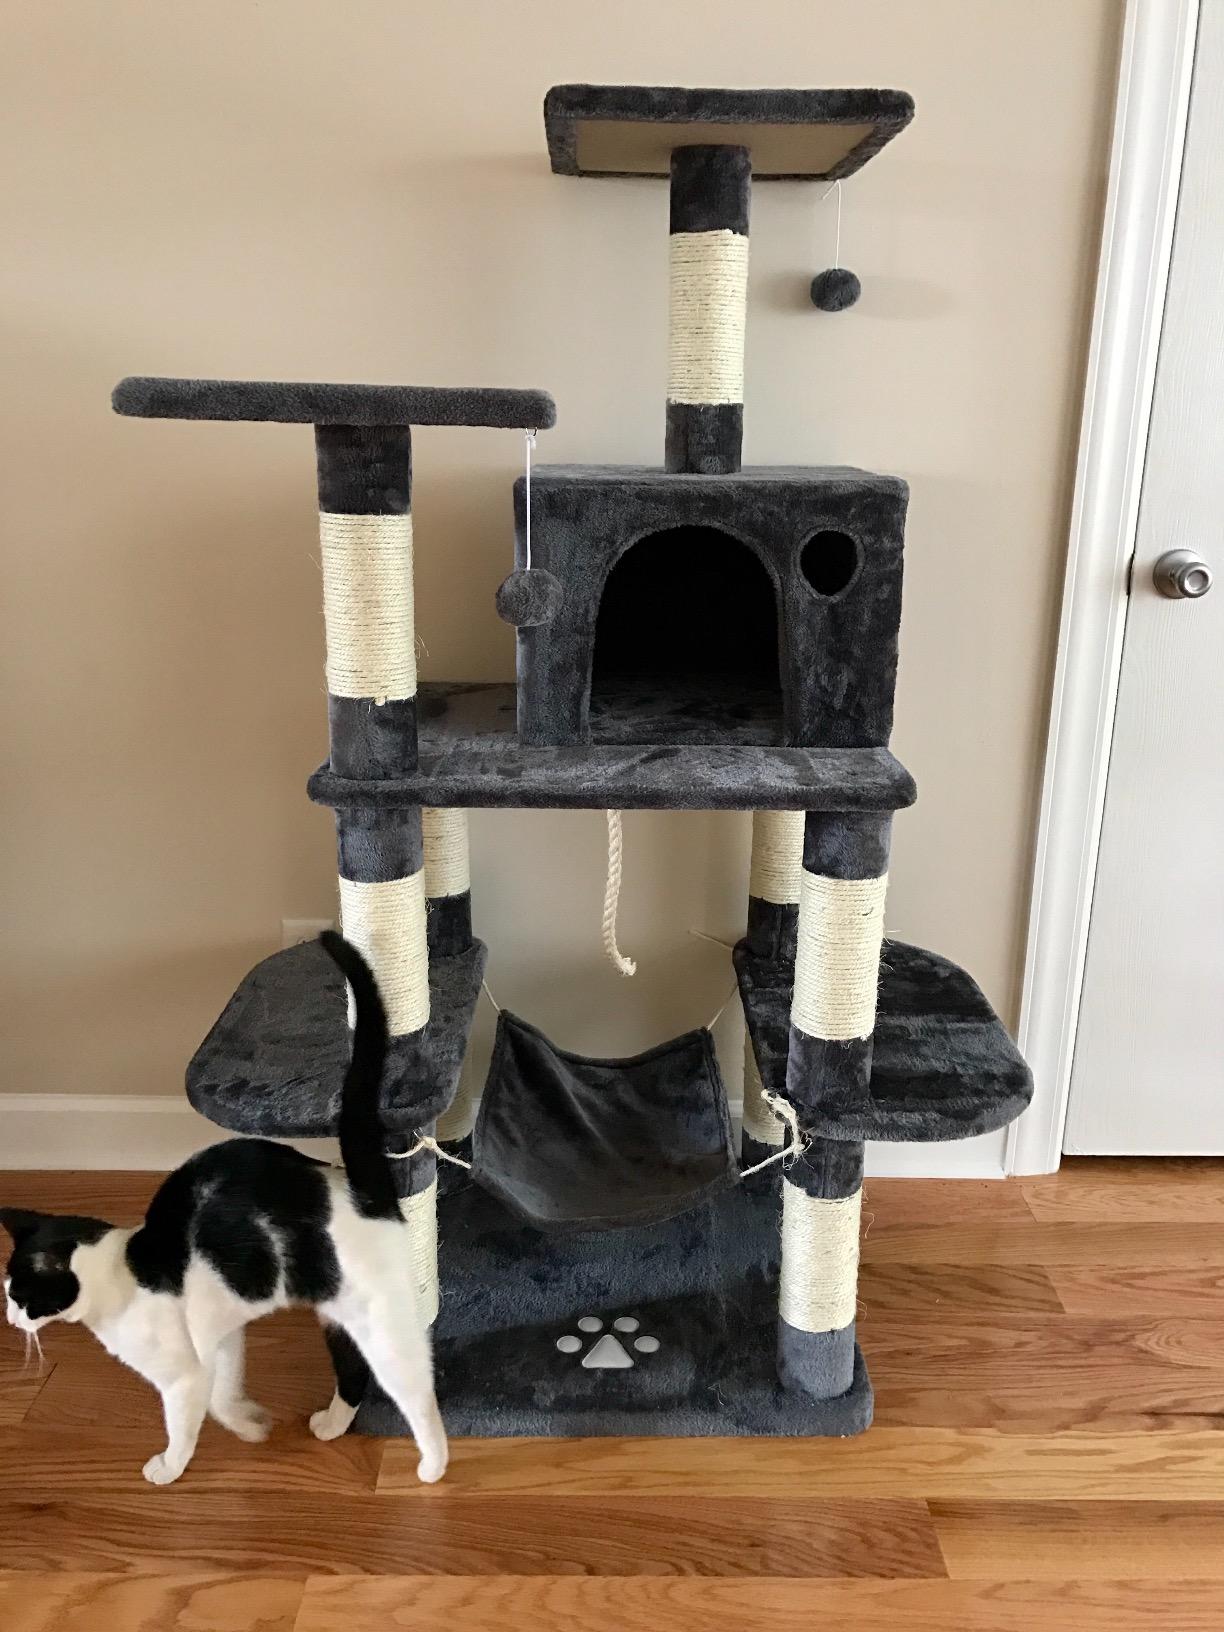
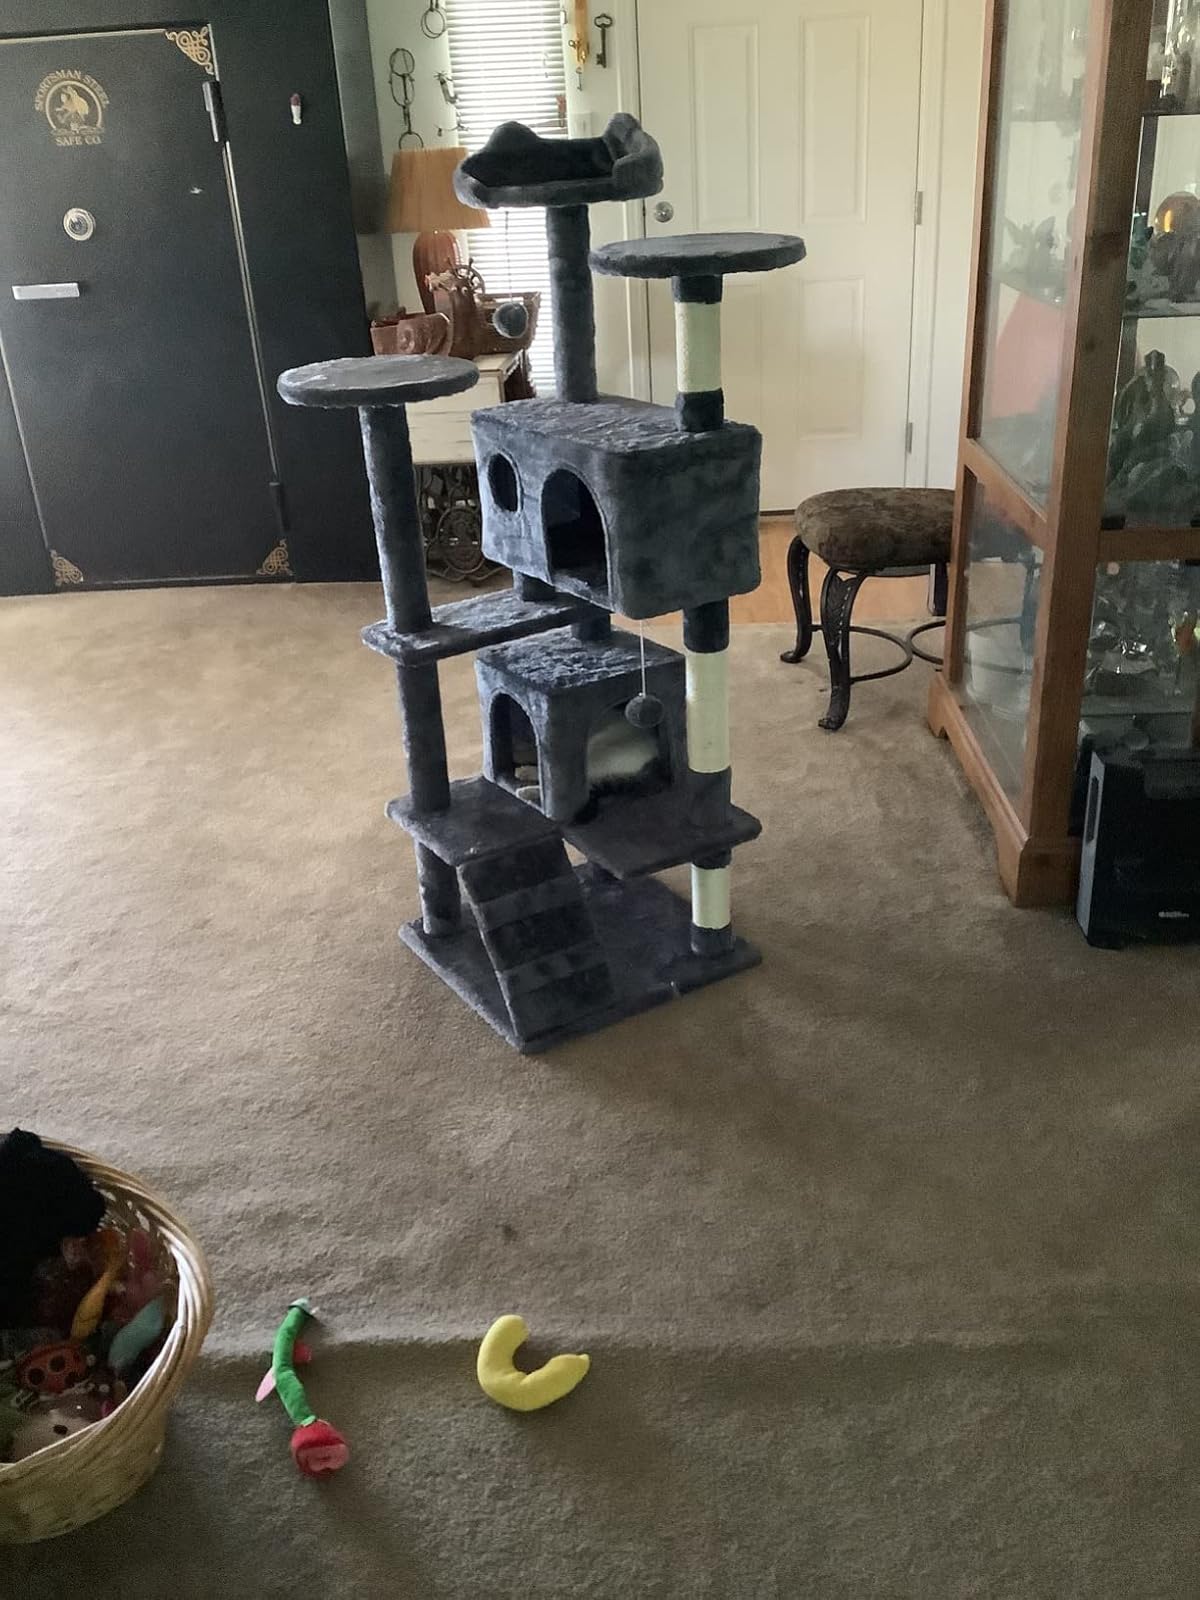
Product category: items_cat tree
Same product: no